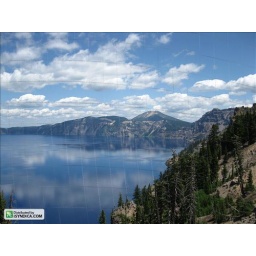
A sky stretching over deep blue waters.